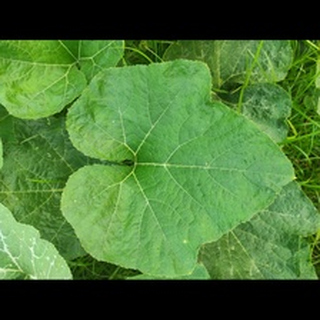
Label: healthy_pumpkin